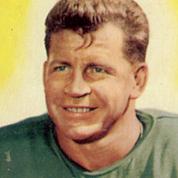
Age: 26